Australian logrunner

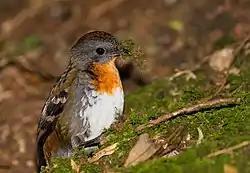
A female logrunner collecting moss during construction of a nest

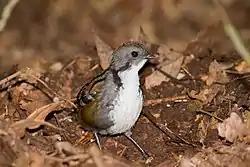
A male logrunner foraging on the forest floor

The Australian logrunner is found in South Eastern Australia from the Illawarra district in NSW to the Bunya Mountains in Queensland. Its preferred habitat is characterised by the leafy floor of rainforests, rich with scattered logs, forest debris, ferns, vines and saplings.